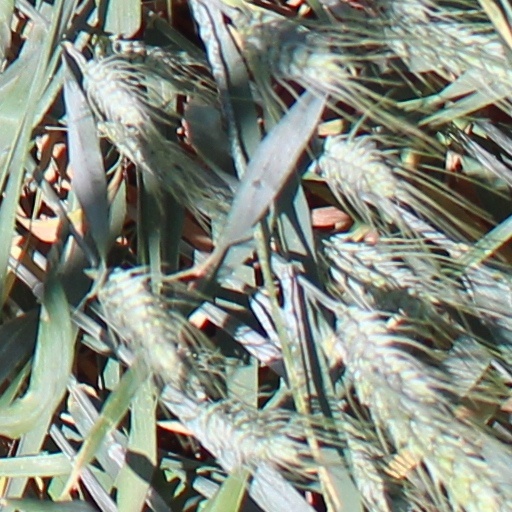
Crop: wheat